1995 World Short Track Speed Skating Championships

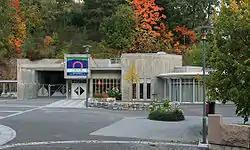
The tournament was held at Gjøvik Olympic Cavern Hall

The 1995 World Short Track Speed Skating Championships were held from 17 to 19 March 1995 at the Gjøvik Olympic Cavern Hall in Gjøvik, Norway. They were the twentieth World Short Track Speed Skating Championships and the first to be held in Norway. It consisted of ten events, five for men and five for women, including one relay each. The overall winner of the men's races was South Korea's Chae Ji-hoon, who won three of the men's four individual events, with the last gold going to Canada's Marc Gagnon. In the women's events, South Korea's Chun Lee-kyung won ahead of China's Wang Chunlu, with both winning two individual races. The men's relay was won by Canada, while the women's relay was won by China. The overall medal table was topped by South Korea with five first places and twelve medals overall.